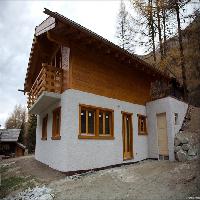
Weather: cloudy or overcast